Campbell Baking Company

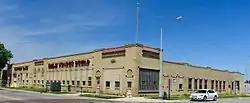

The Campbell Baking Company is a historic building located in Waterloo, Iowa, United States. Built in 1927, the single-story, yellow brick structure is basically a utilitarian building with Spanish Revival decorative elements on its primary and secondary façades. An addition from the early 1930s complements the original building, while additions from 1957 and 1977 do not. The last addition incorporated an unrelated brick building into the bakery complex. The original building was designed by the Toledo, Ohio architectural firm of Mills, Rhines, Bellman & Nordhoff, and built by the John G. Miller Construction Company. The building represents the consolidation of the bakery industry in the early 20th century from neighborhood retail bakers to local wholesalers to national industrial wholesale bakery companies. The Campbell Baking Company entered the Waterloo market as a financial backer of the Peerless Baking Company, which was formed in 1917. Campbell took over Peerless in 1921 in an older bakery building. It had become outmoded and too small for their needs, so they had this building constructed. They produce Wonder Bread and Hostess Twinkies here. The building was listed on the National Register of Historic Places in 2016.